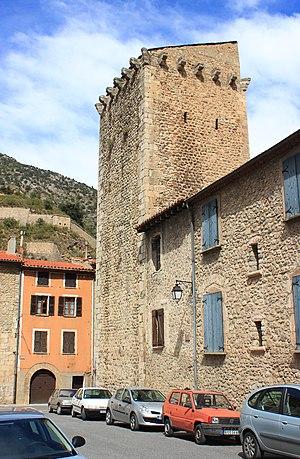
Villefranche-de-Conflent (Pyrénées-Orientales, Languedoc-Roussillon
Ce tableau présente la liste de tous les monuments historiques classés ou inscrits dans la ville de Villefranche-de-Conflent, Pyrénées-Orientales, en France.